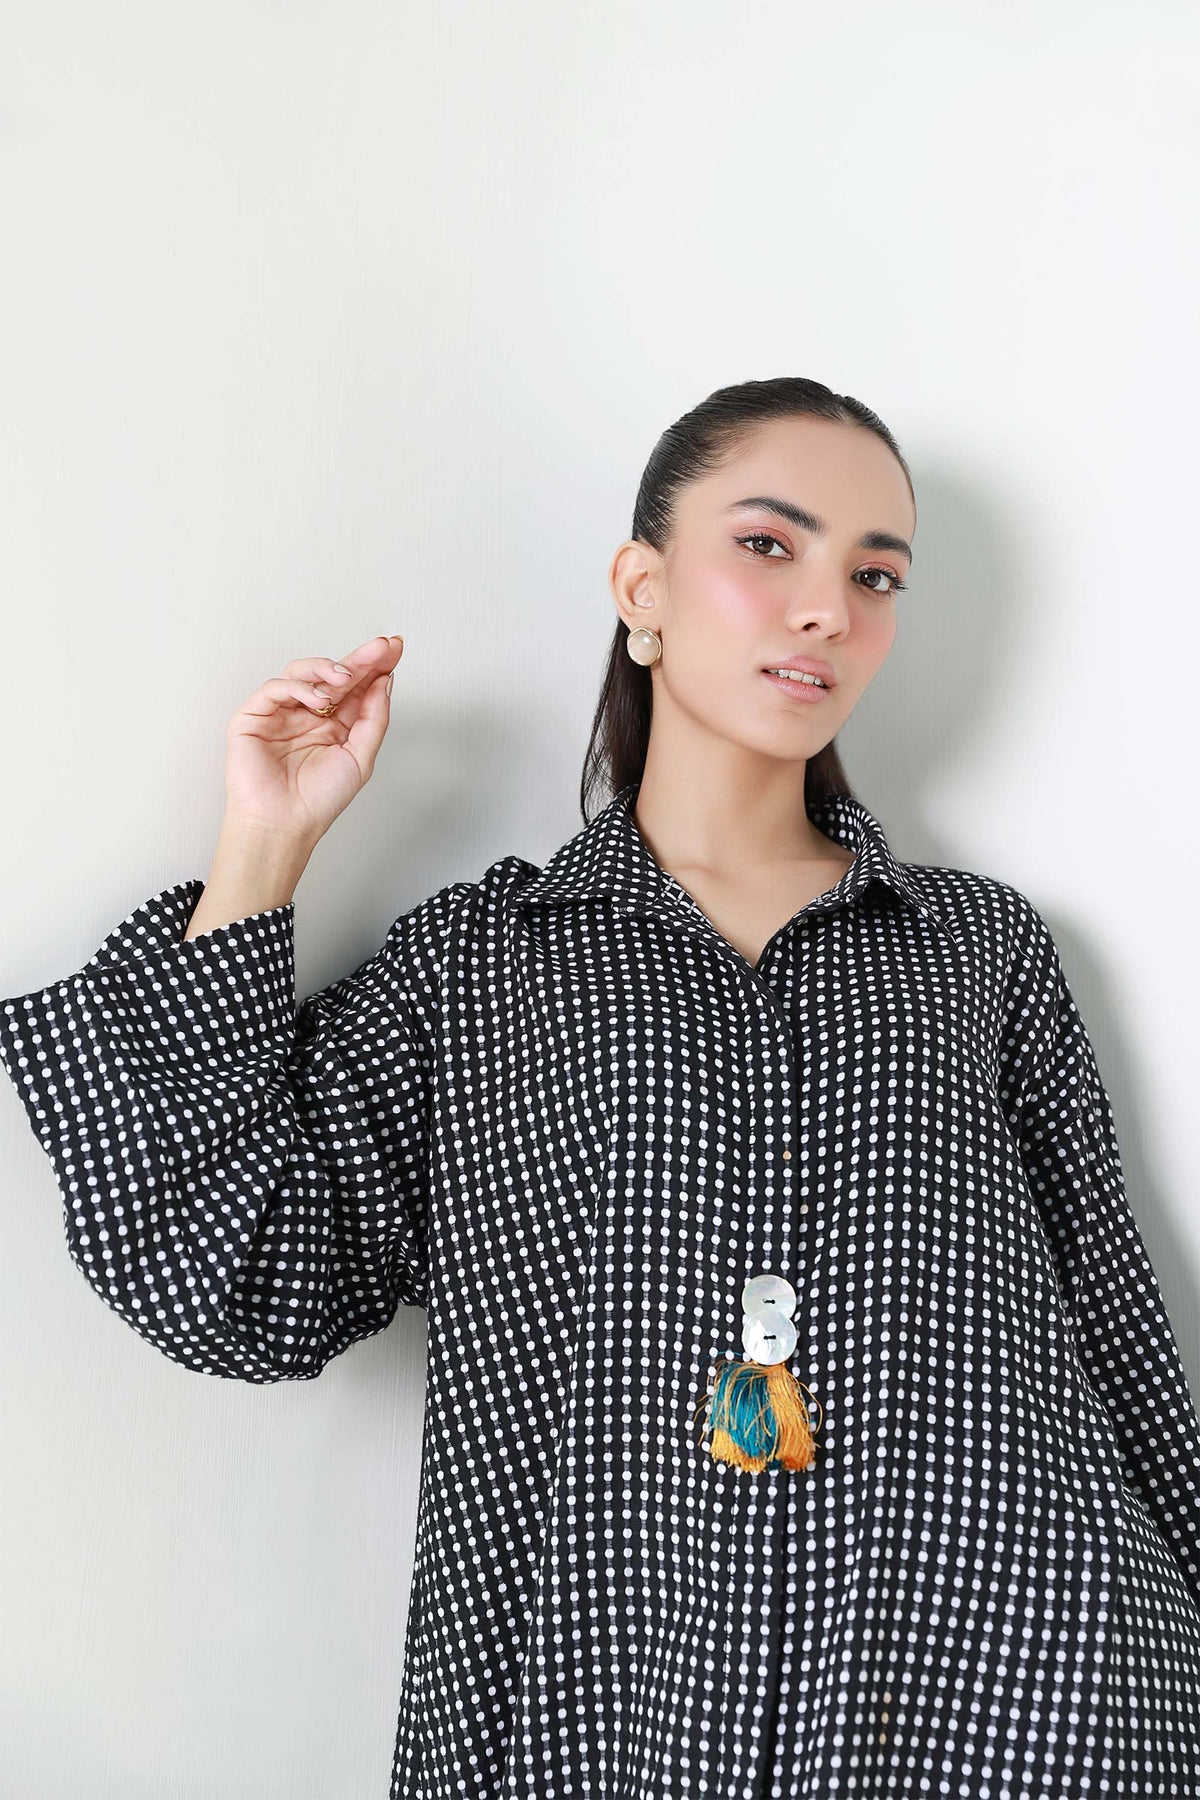
black multi gingham check tee